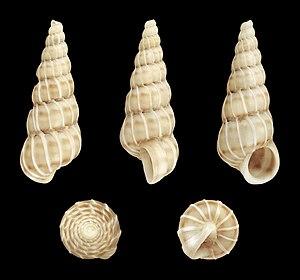
Caenogastropoda est un super-ordre de mollusques gastéropodes.
Epitonium est un genre de mollusques, de la famille des Epitoniidae.
Les Epitonioidea sont une super-famille de mollusques prosobranches de la classe des gastéropodes, à la position taxinomique encore peu claire.